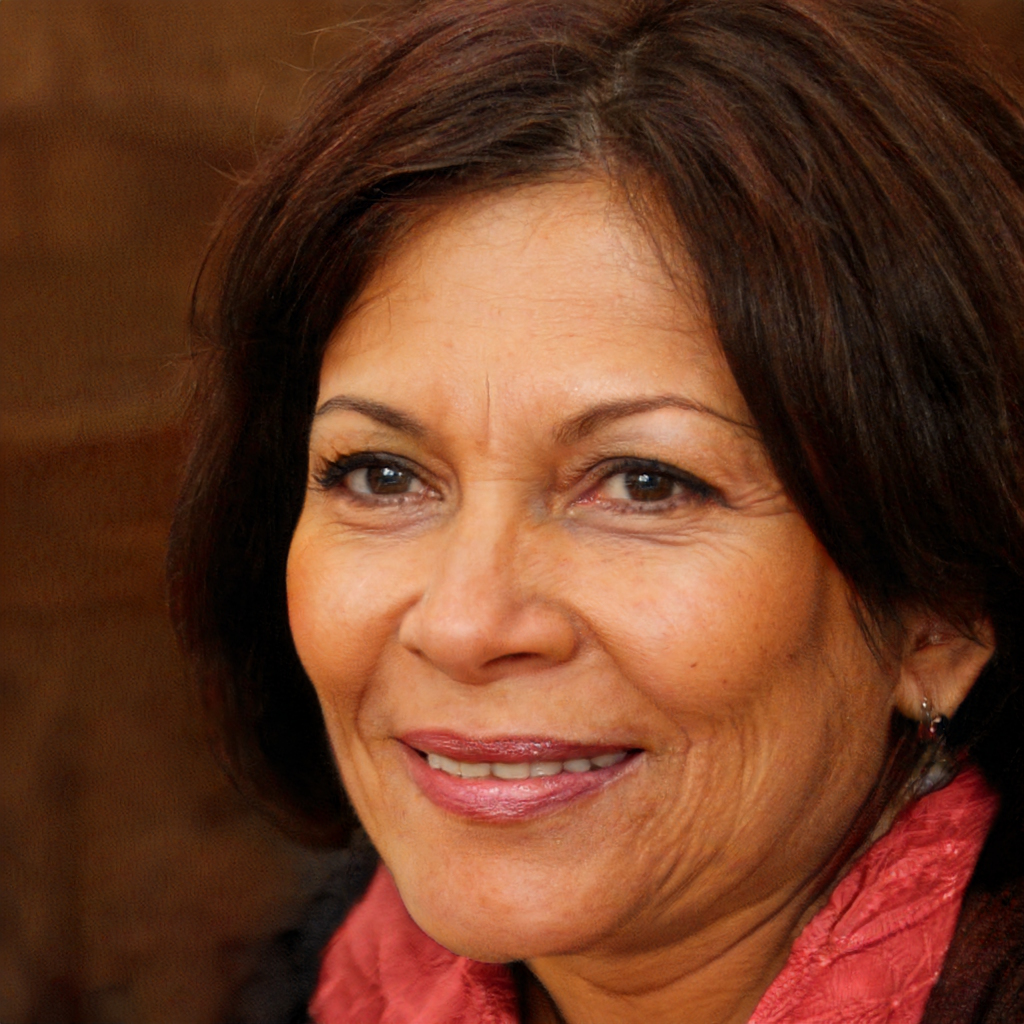
Label: No Watermark